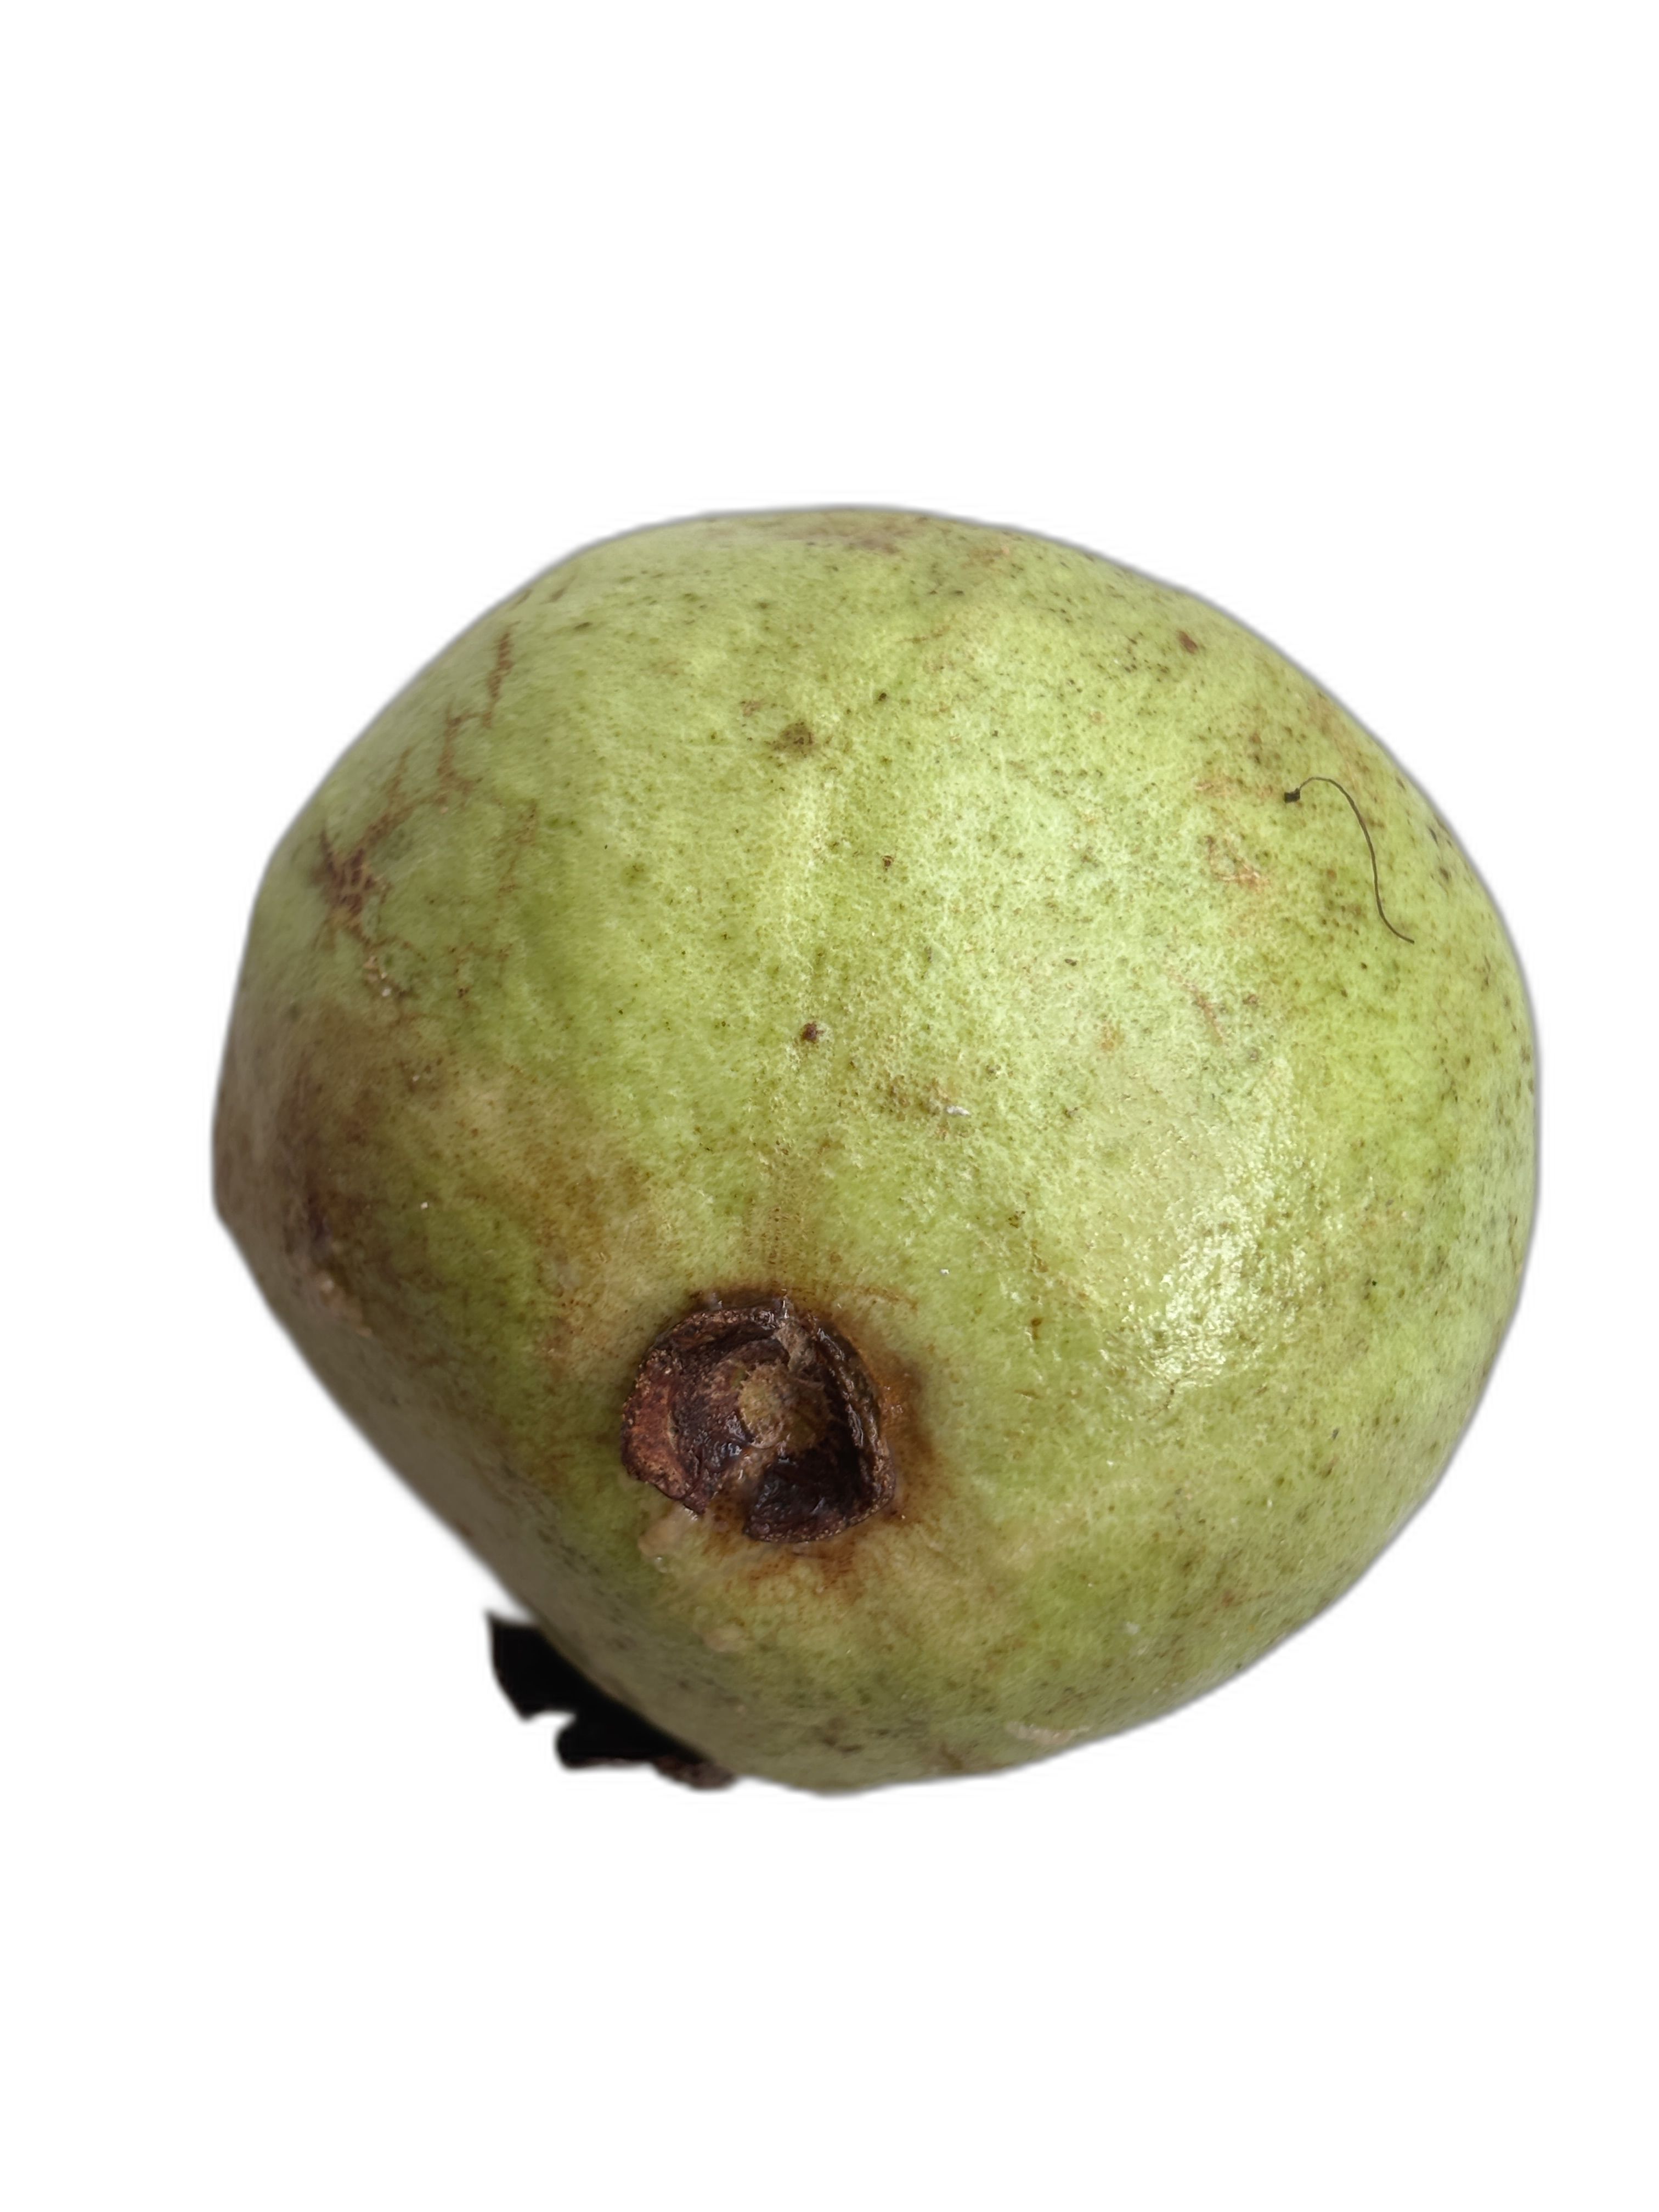
Plant part: fruit
Disease: Styler end root